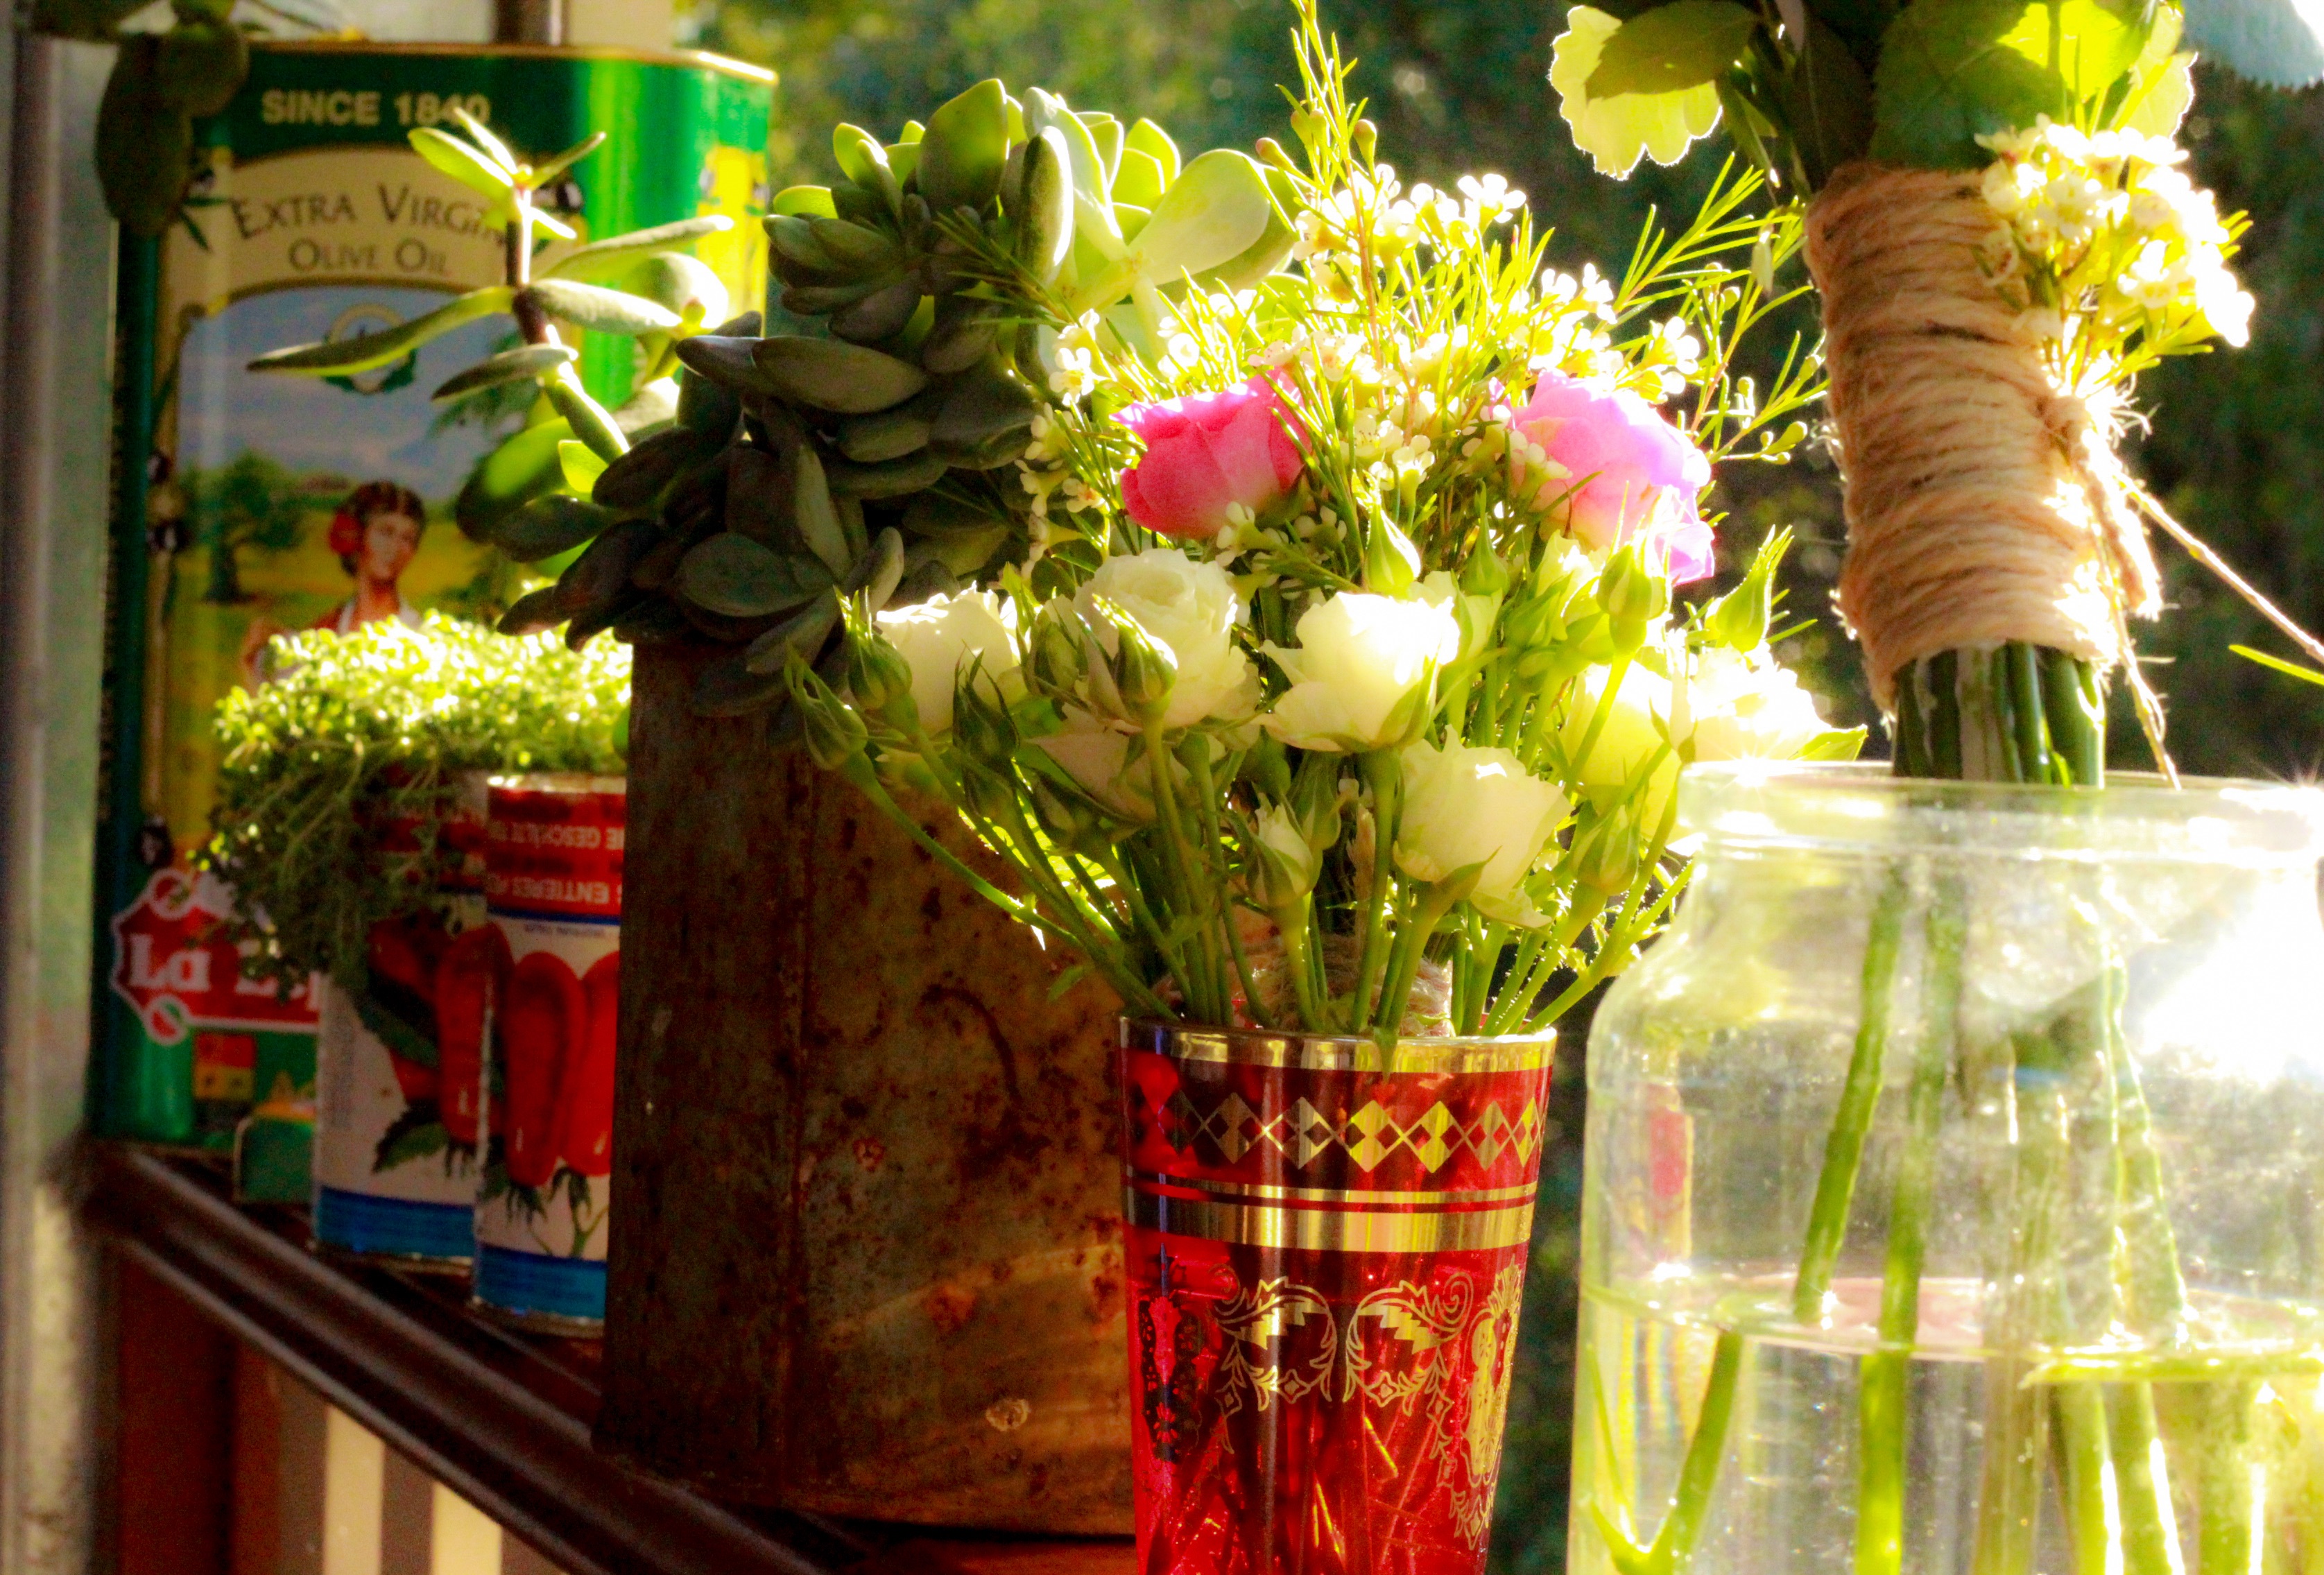
plant, flower, meal, floristry, retail, flower bouquet, floral design, centrepiece, flower arranging